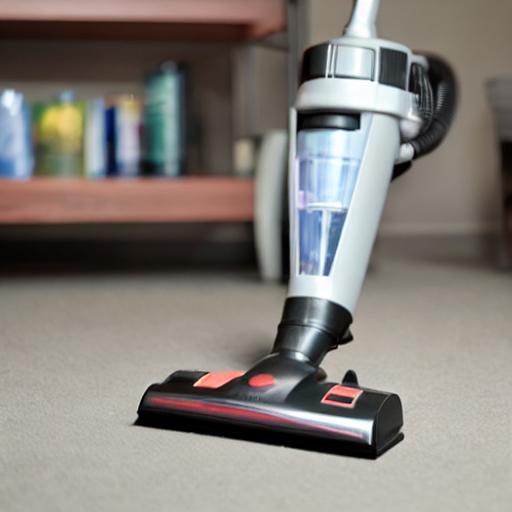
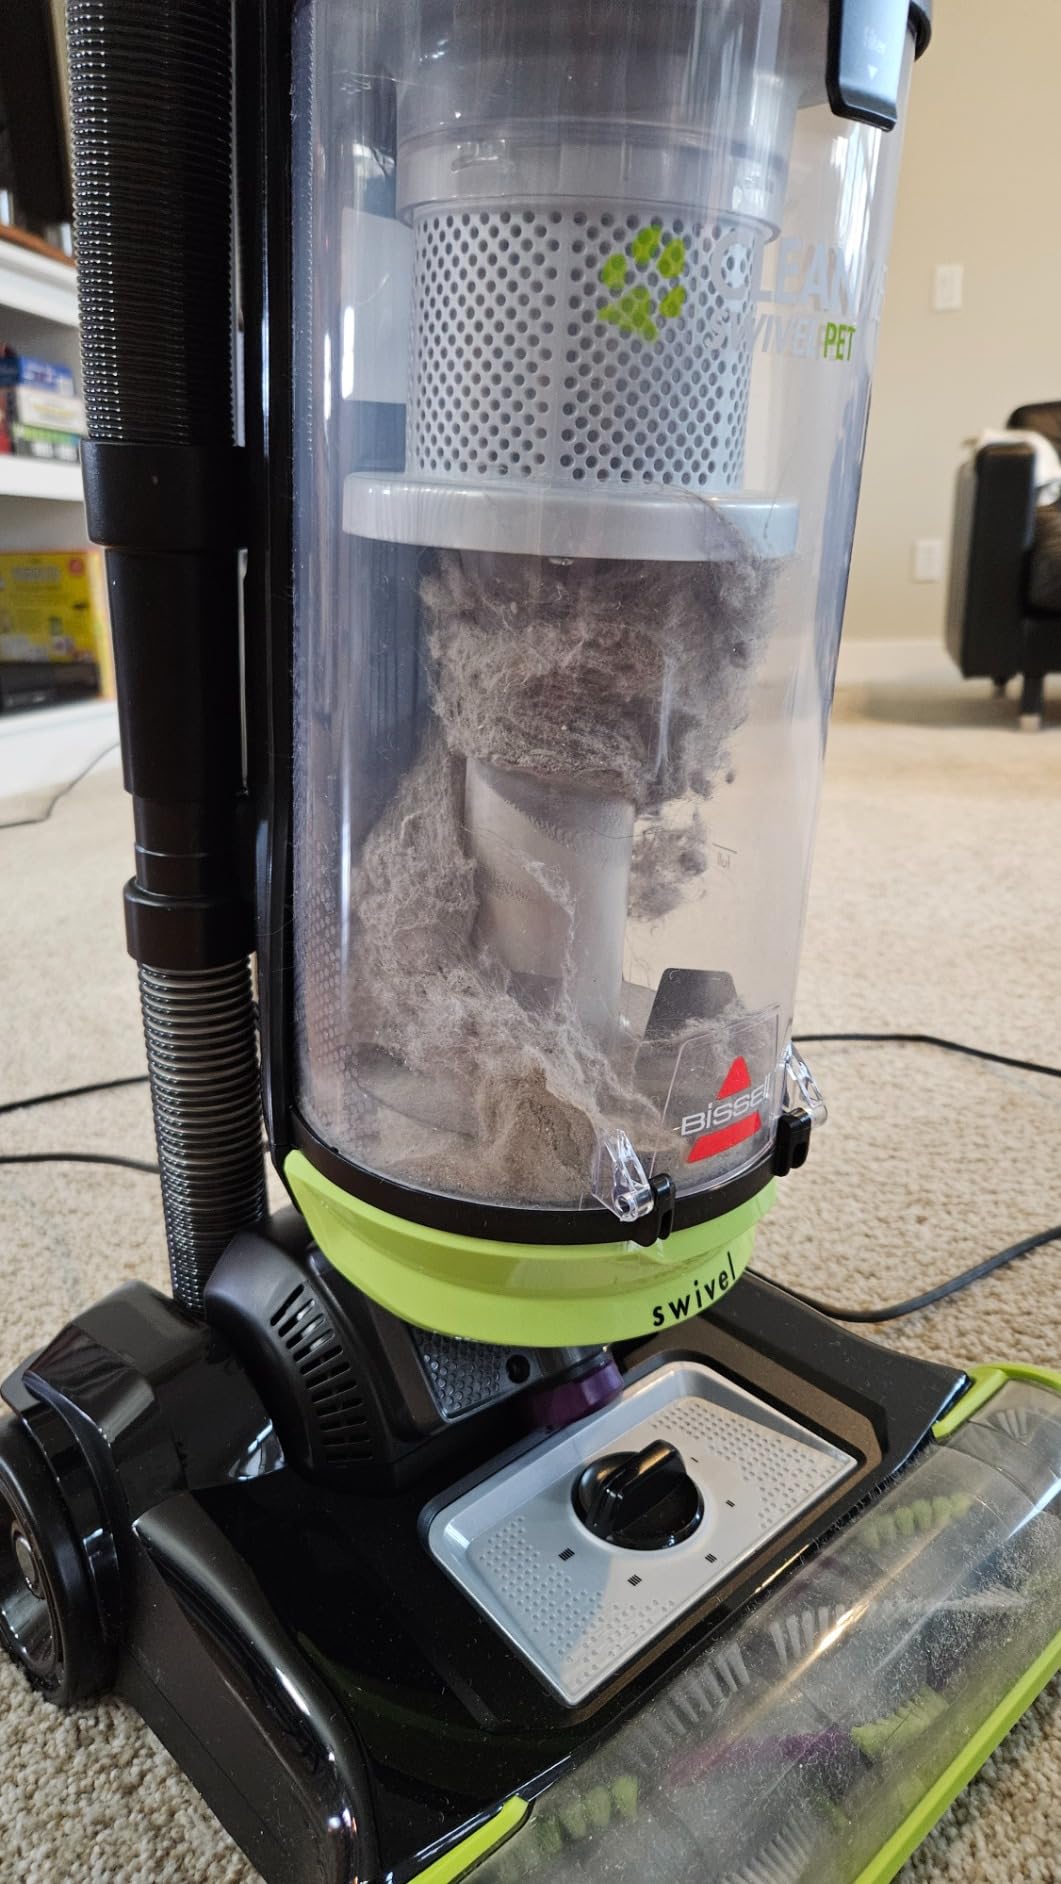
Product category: items_vacuum
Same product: no